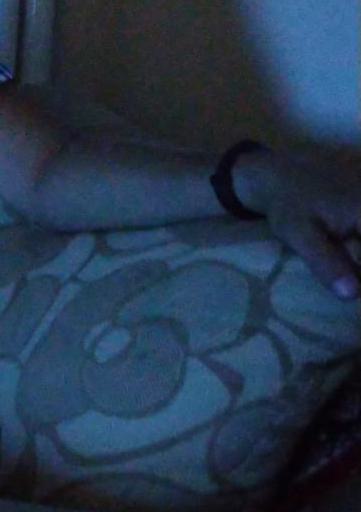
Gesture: no_gesture